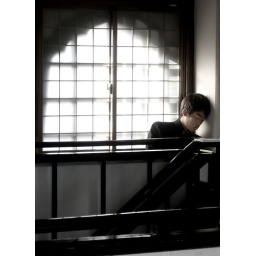
This boy was peacefully sleeping in a historical castle in Hiroshima. It also made me feel incredibly calm.